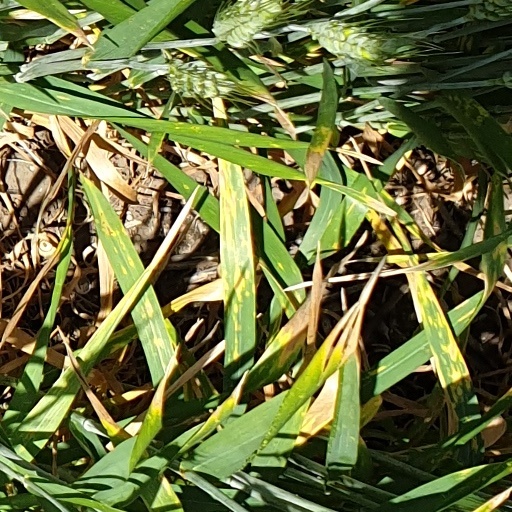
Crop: wheat